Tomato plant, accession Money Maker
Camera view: tilt-top (135 deg); turntable rotation: 180 degrees
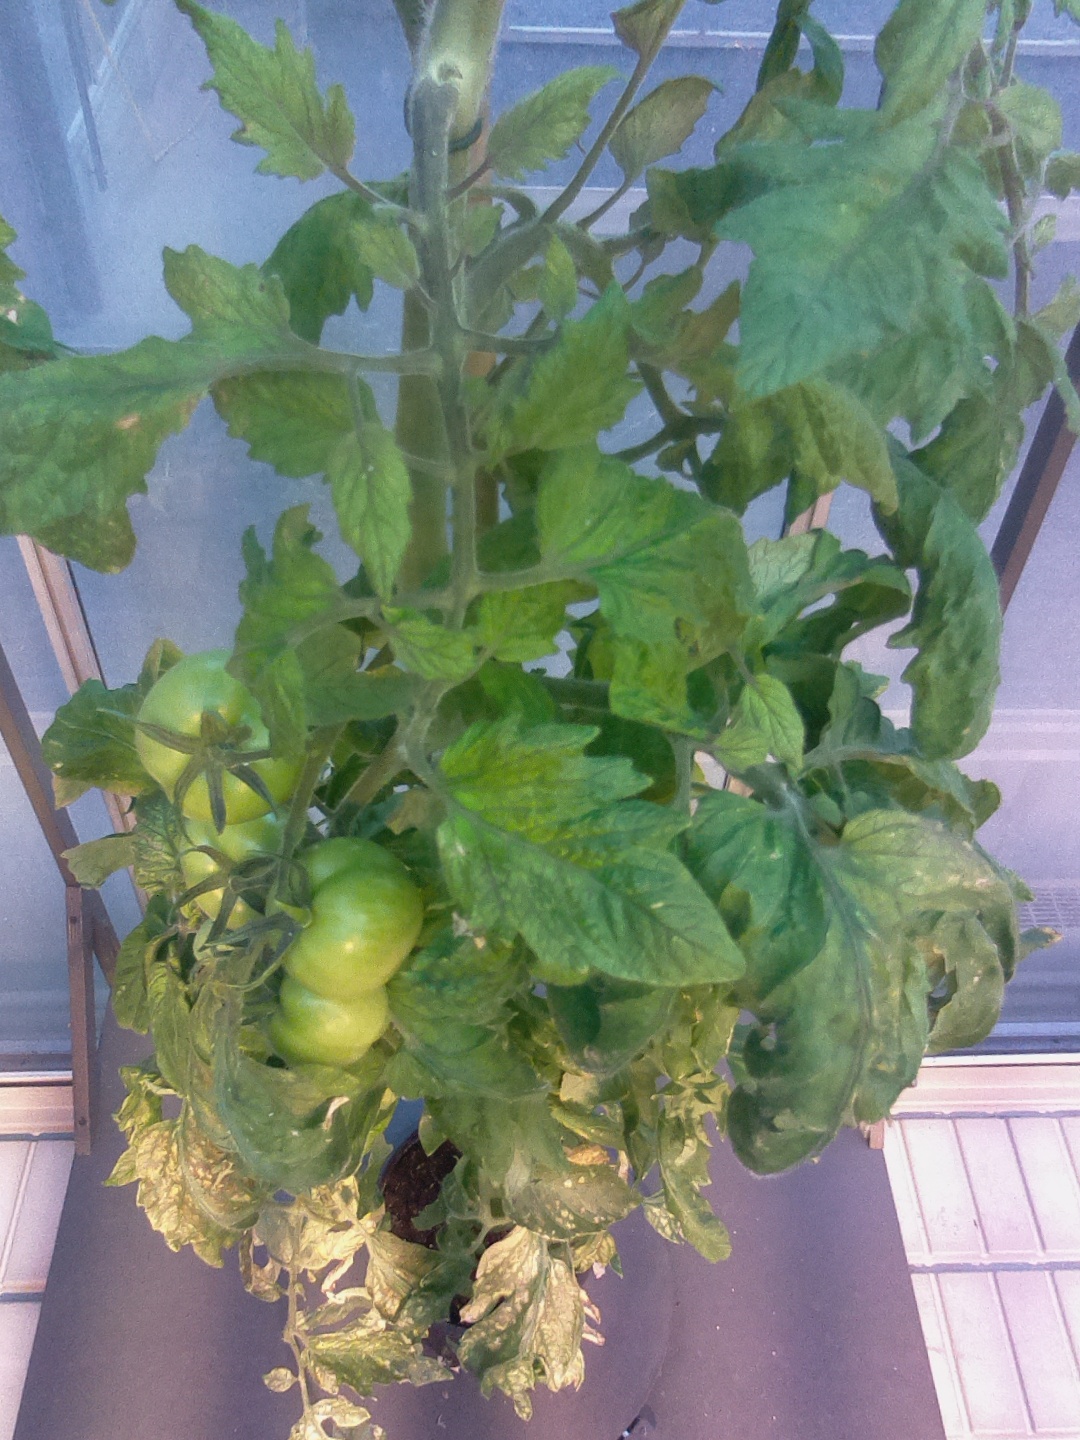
BBCH growth stage 79: 90% -100% of final fruit size